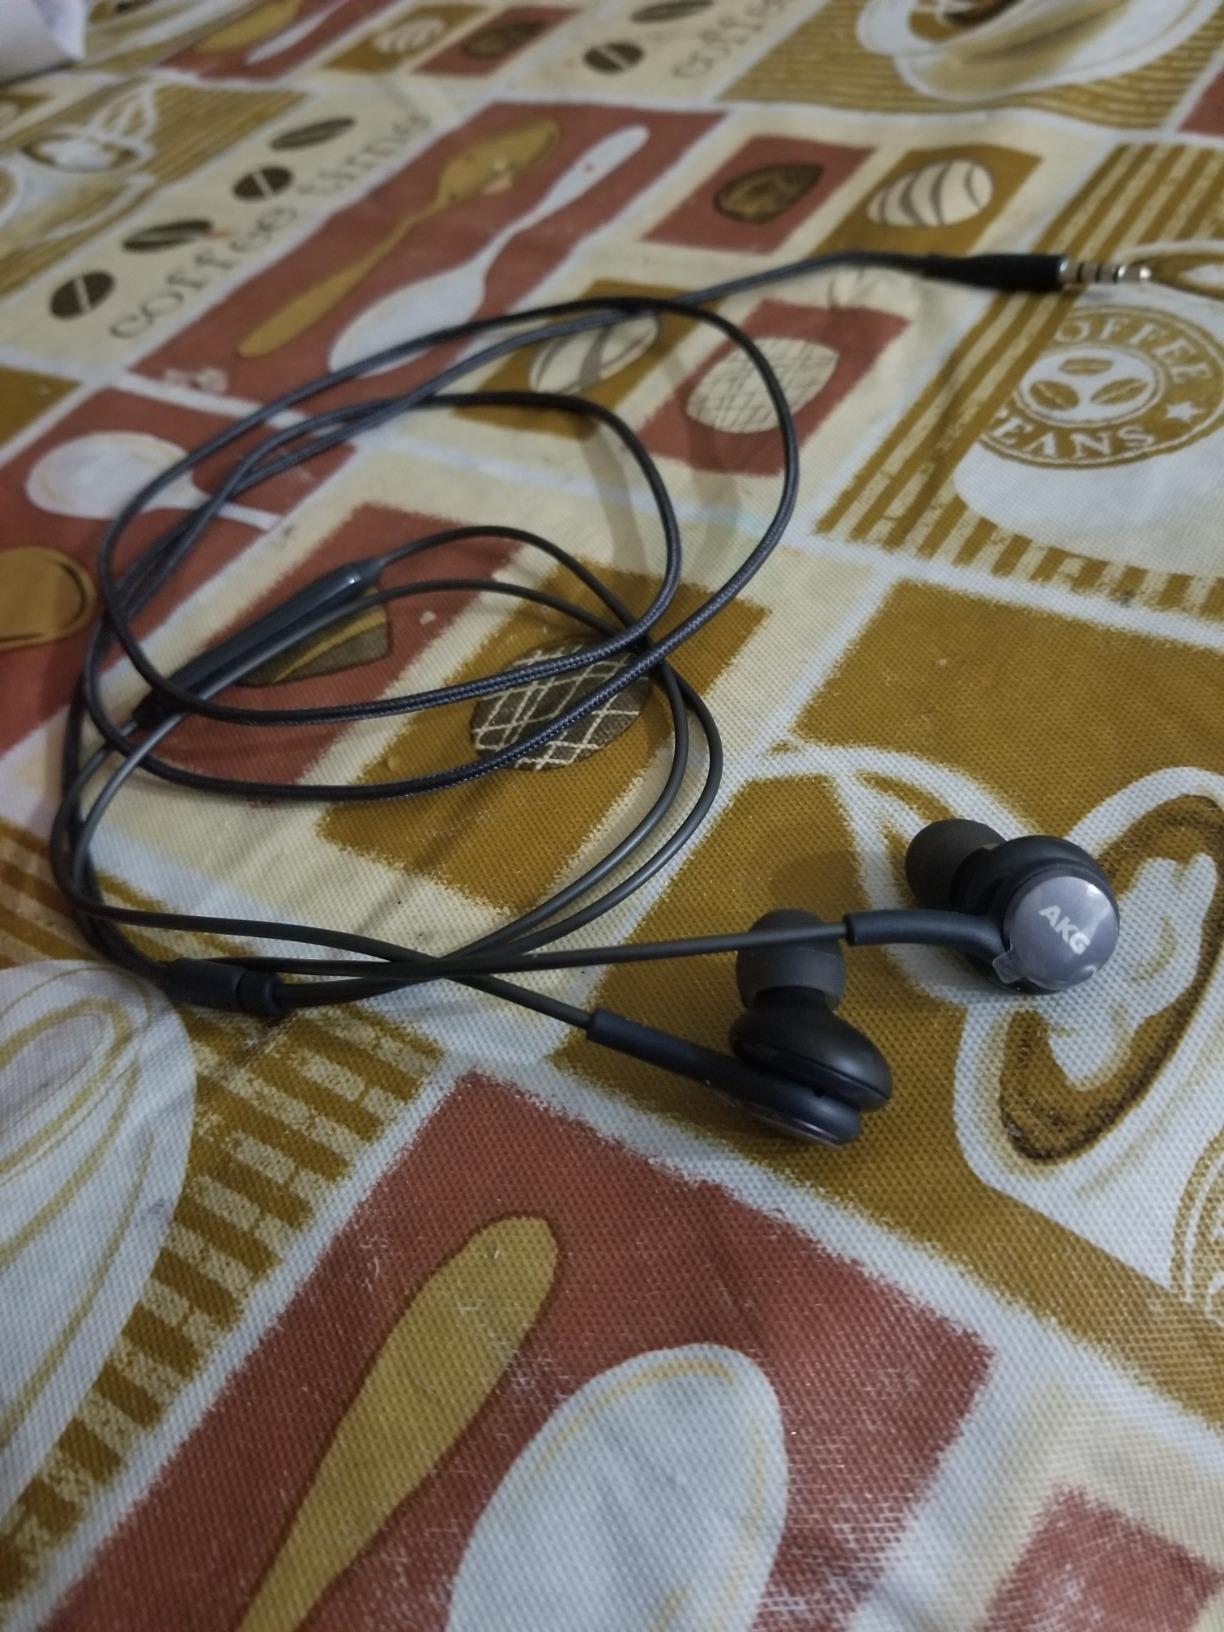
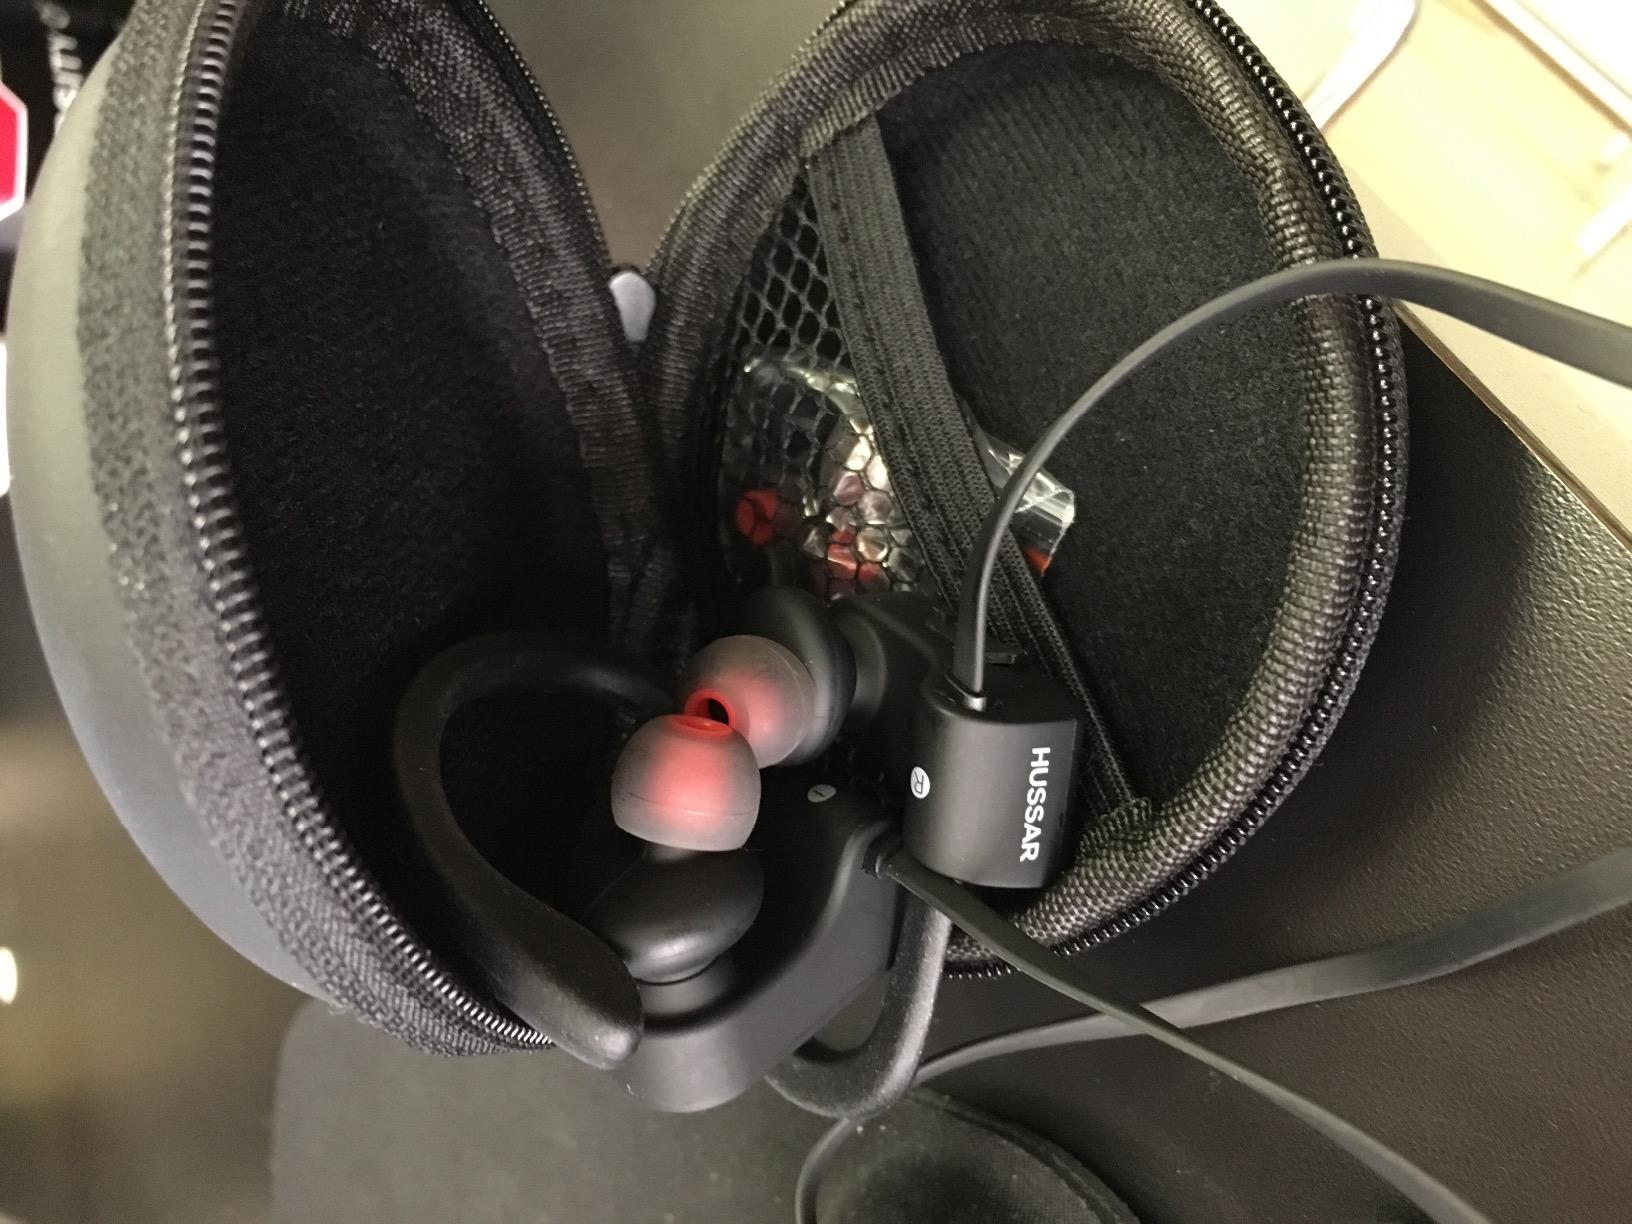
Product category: headphones
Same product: no